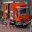
Label: ambulance